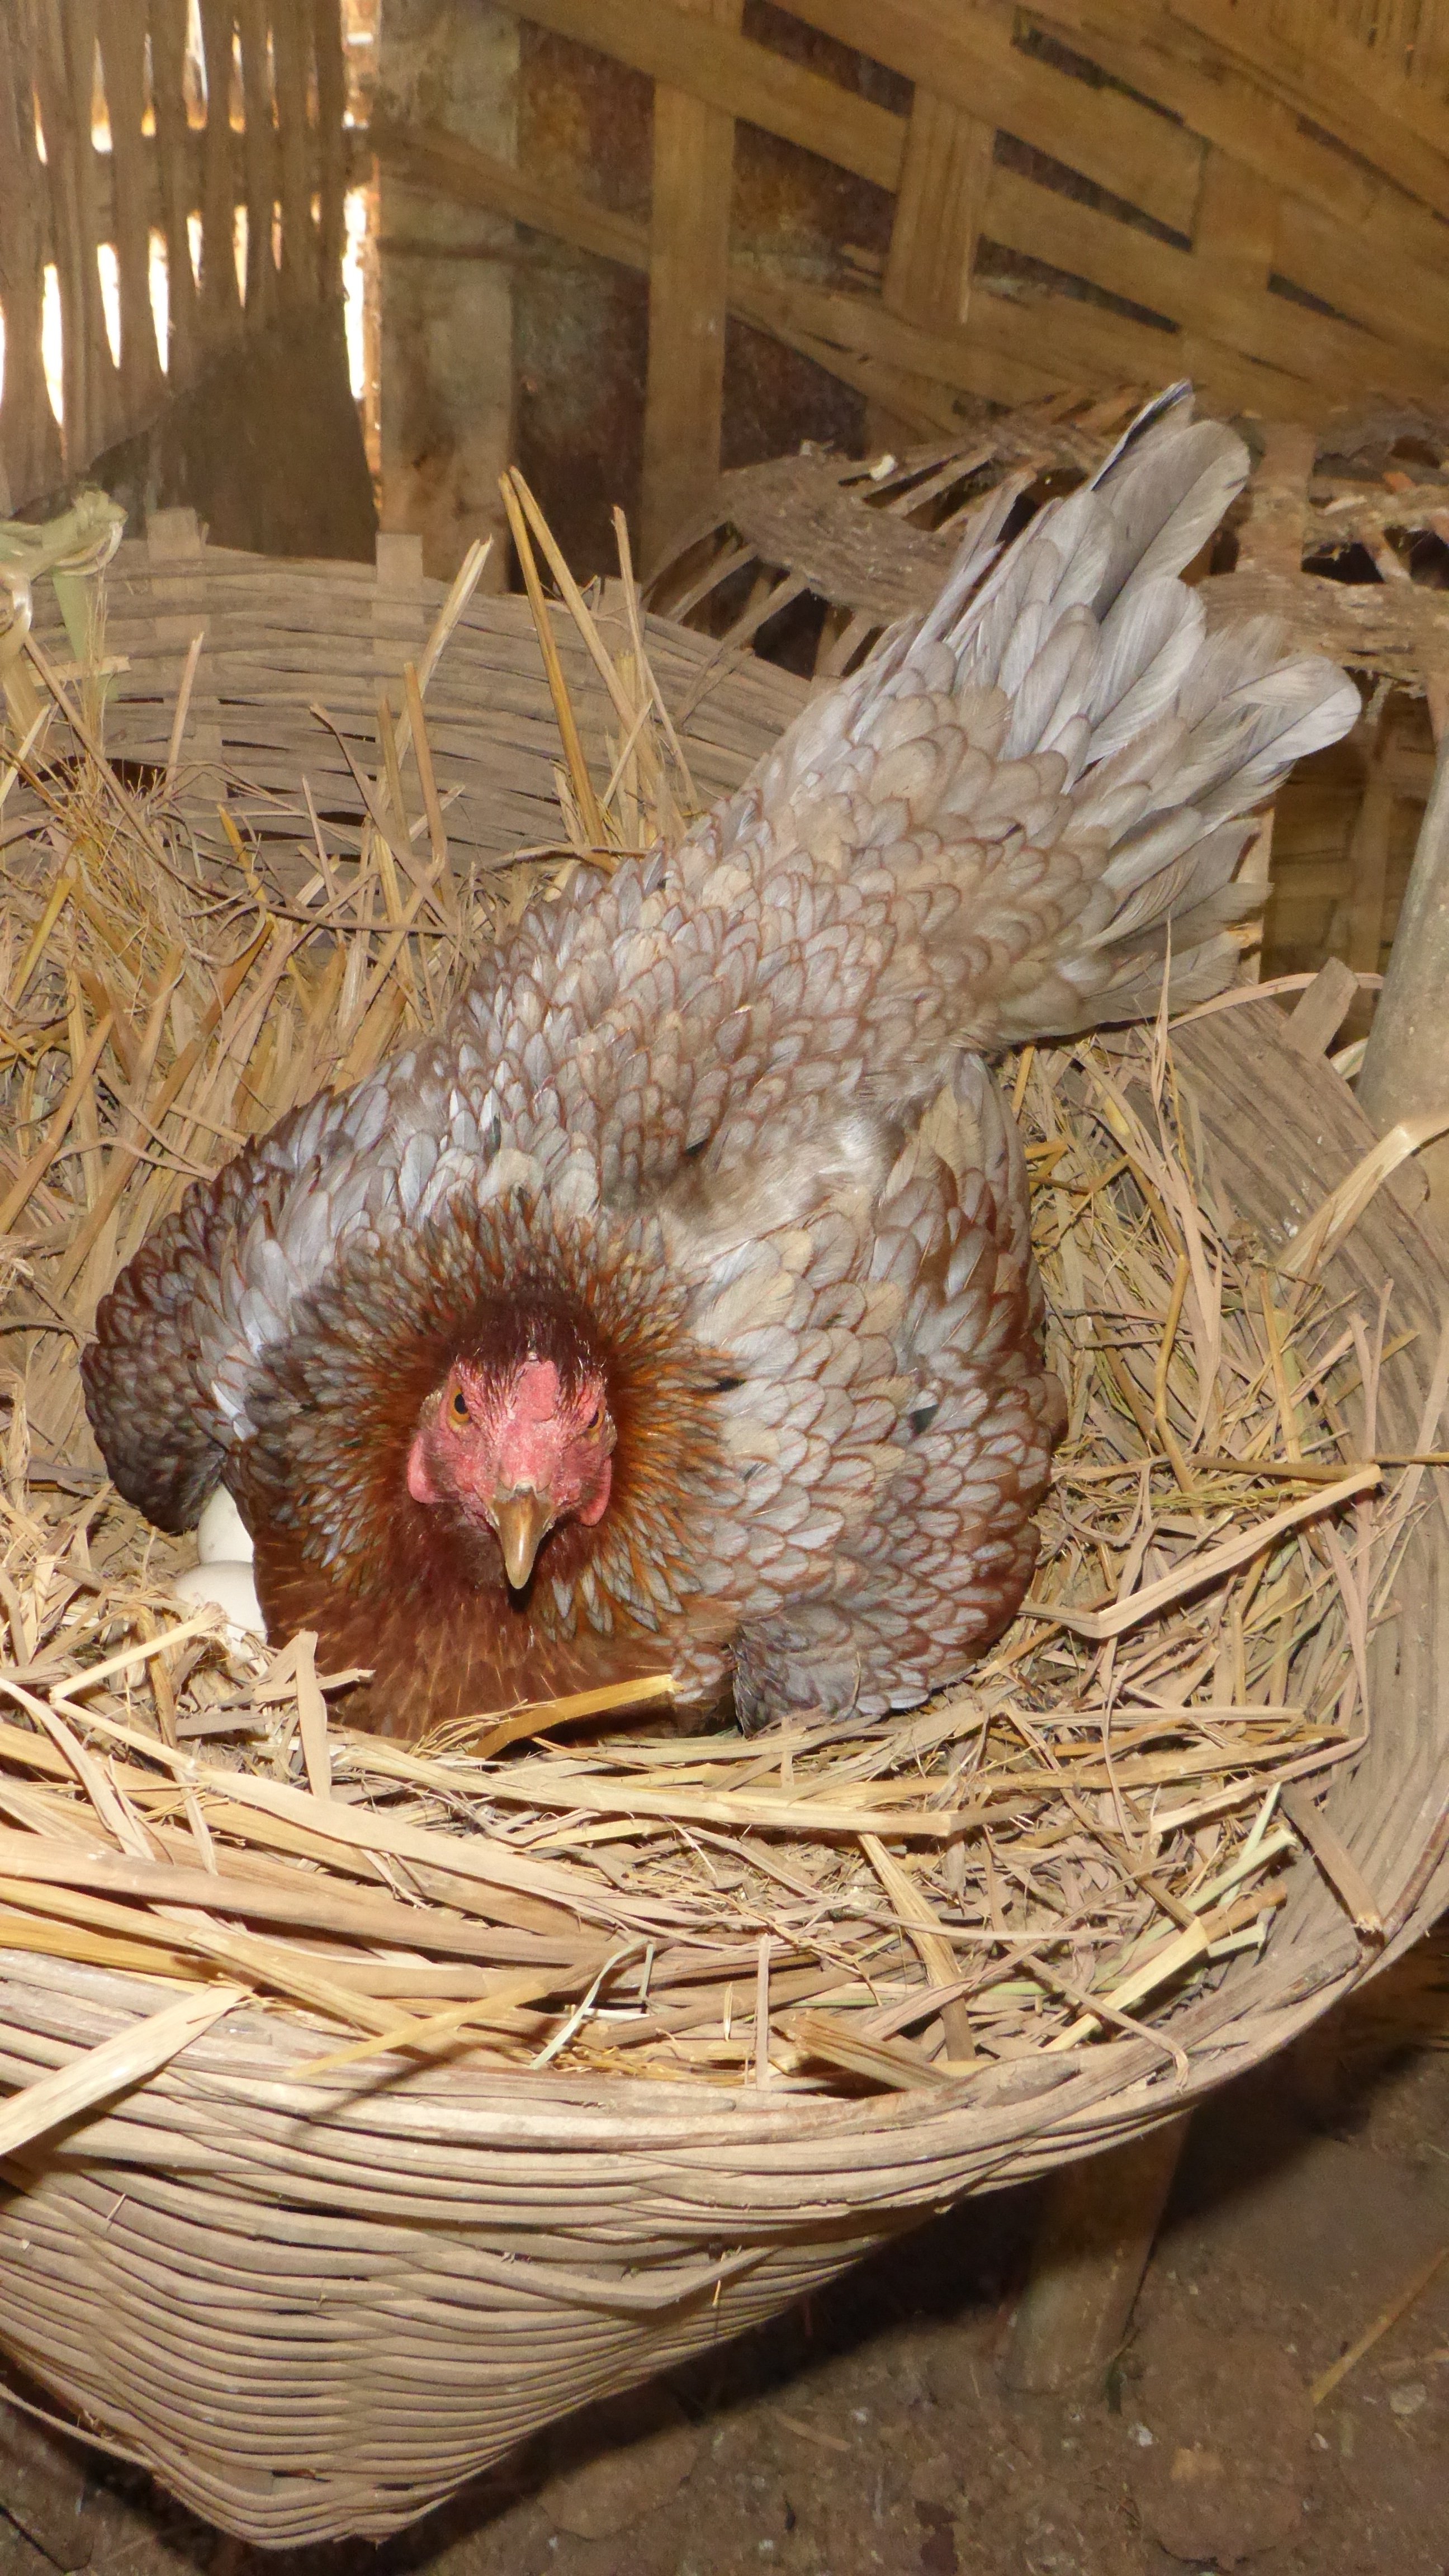
bird, animal, fauna, egg, hen, vertebrate, nest, cockatiel, oviparous